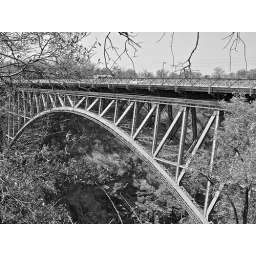
In South Africa. Shown in a high contrast black and white version.